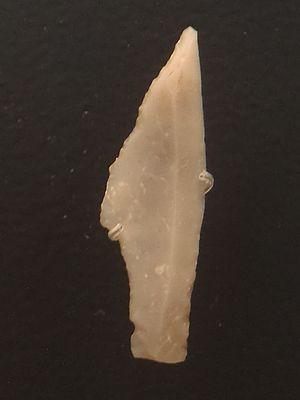
Cet article traite de l’histoire évolutive de la lignée humaine entre 17 000 et 14 000 ans avant le présent.